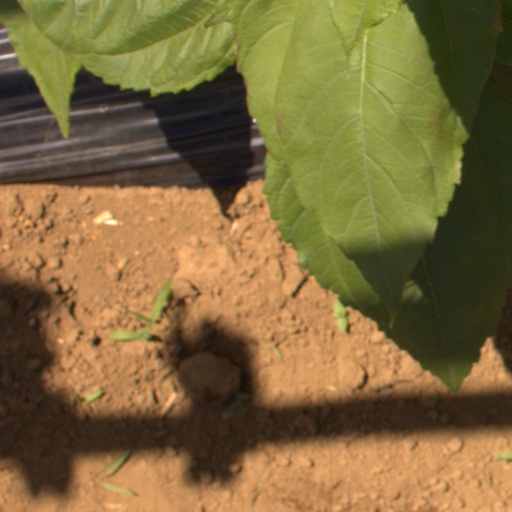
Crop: Jerusalem artichoke